SS Haverford

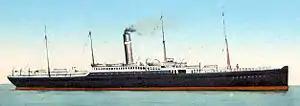
Postcard image of "Haverford"s sister "Merion"

SS "Haverford" was constructed by John Brown & Company of Clydebank, Scotland and funded by Clement Griscom Director of the International Navigation Company. After her launch on 4 May 1901, she was completed during the following August. The plans of her company were modified and the "Haverford" finally made her maiden voyage on an experimental basis on the route from Southampton to New York via Cherbourg. After this rotation, the ship was loaned to the Red Star Line (the two companies belonging to the International Navigation Company) which used her on the route from Antwerp to New York from 9 November 1901 to 8 March 1902.